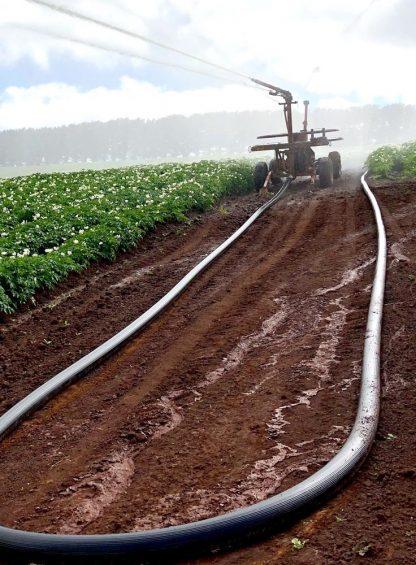
Mfumo wa umwagiliaji unatumika kusambaza maji kwa mimea inayostawi.
Hosei kubwa nyeusi inapeleka maji kutoka  mashine ya kumwagilia shambani.
Mvua bandia inayonyesha kutoka kwenye neli inaashiria juhudi za wakulima kuhakikisha mazao yanapata unyevu wa kutosha.